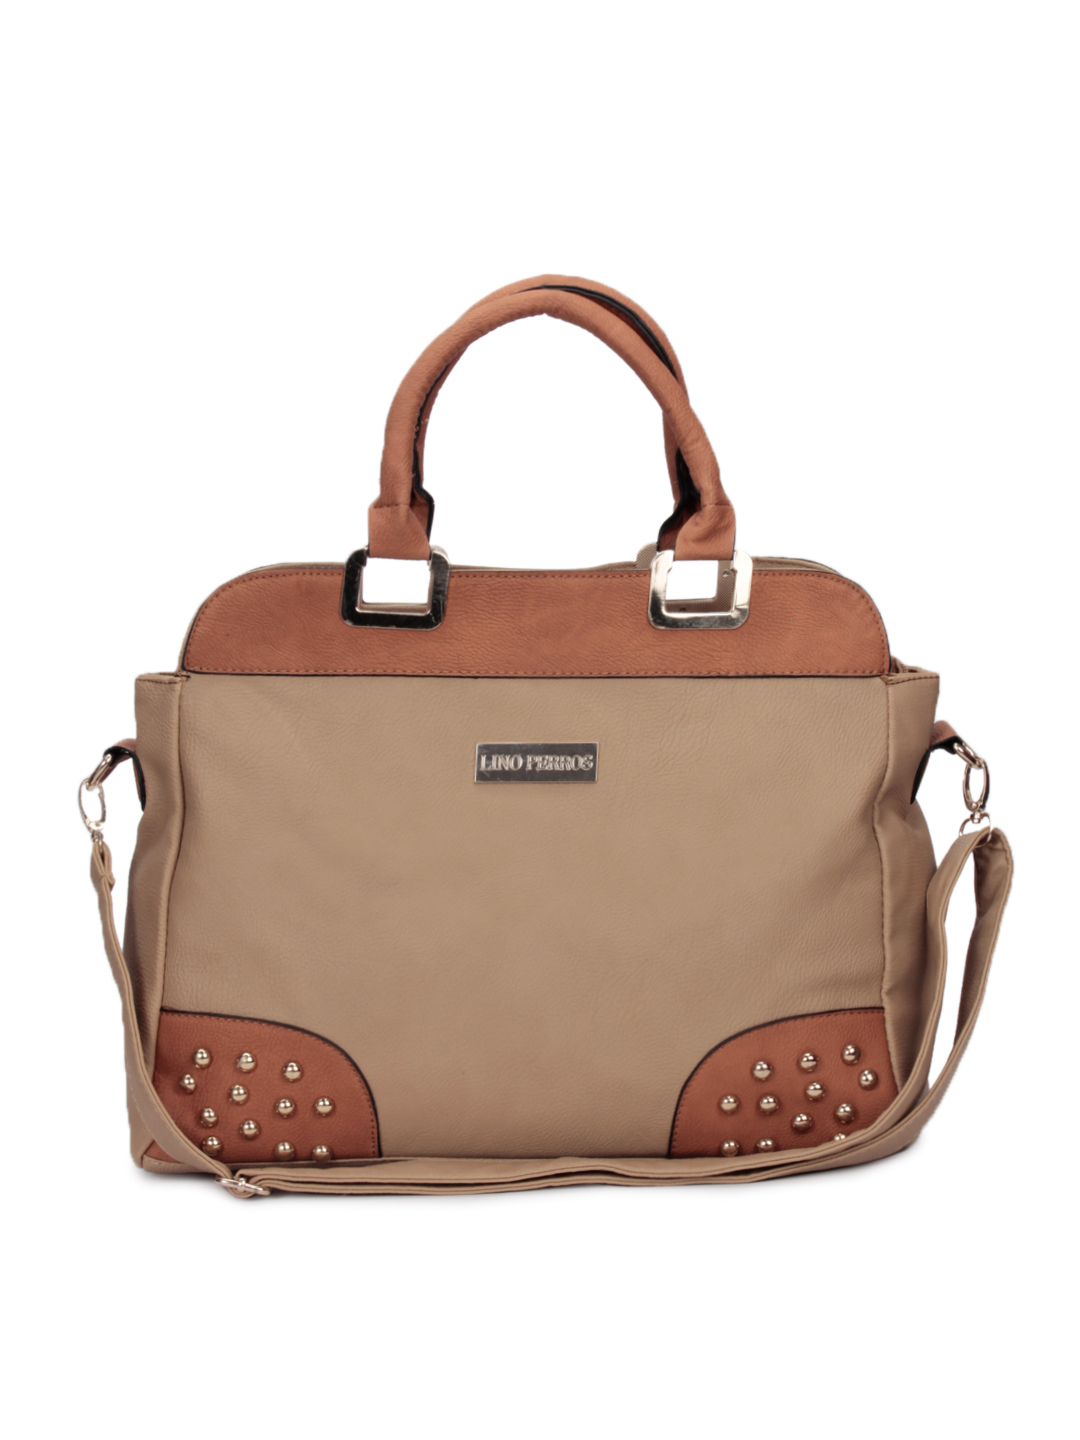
Lino Perros Women Leatherette Beige Handbag
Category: Accessories / Bags / Handbags
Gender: Women
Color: Beige
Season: Winter 2015
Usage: Casual